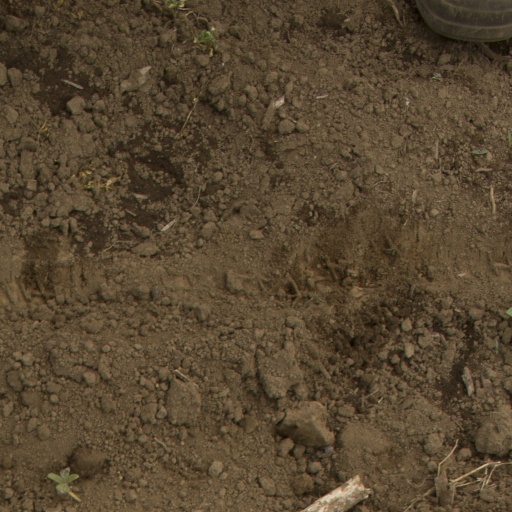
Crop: Jerusalem artichoke